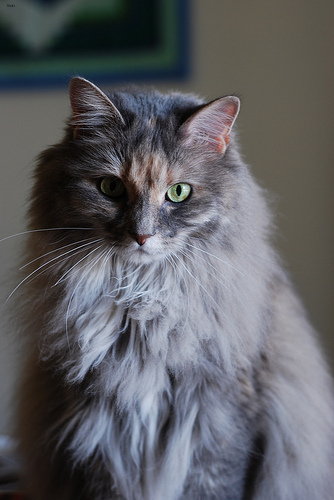
Animal: cat
Breed: maine_coon